Carrow Road

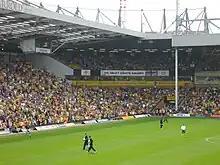
Joma Community Stand depicted in 2007 with the Norwich Union branding

The South Stand is on the site of the former South Stand, which was named in honour of Sir Arthur South. The new stand was partially opened for the game against Sheffield United on 31 January 2004, and fully opened for the next home match, a game versus West Ham United. It was opened by Ken Brown, a former manager of both clubs.